Fiat 125

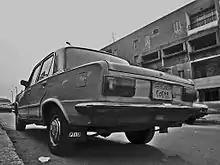
Nasr 125.

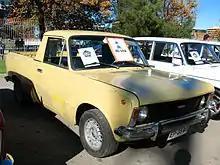
1978 Fiat 125 Multicarga

In Argentina the 125 was built from 1972 to 1982, initially by Fiat-Concord and later by Sevel Argentina. In addition to the 4-door sedan version, a station wagon (called "Familiar"), a pickup (called "Multicarga", a unique Argentine design) were built. There was also a coupe called 125 Sport with the same mechanics as the sedan, but based on the Fiat Coupé 1500 Vignale.